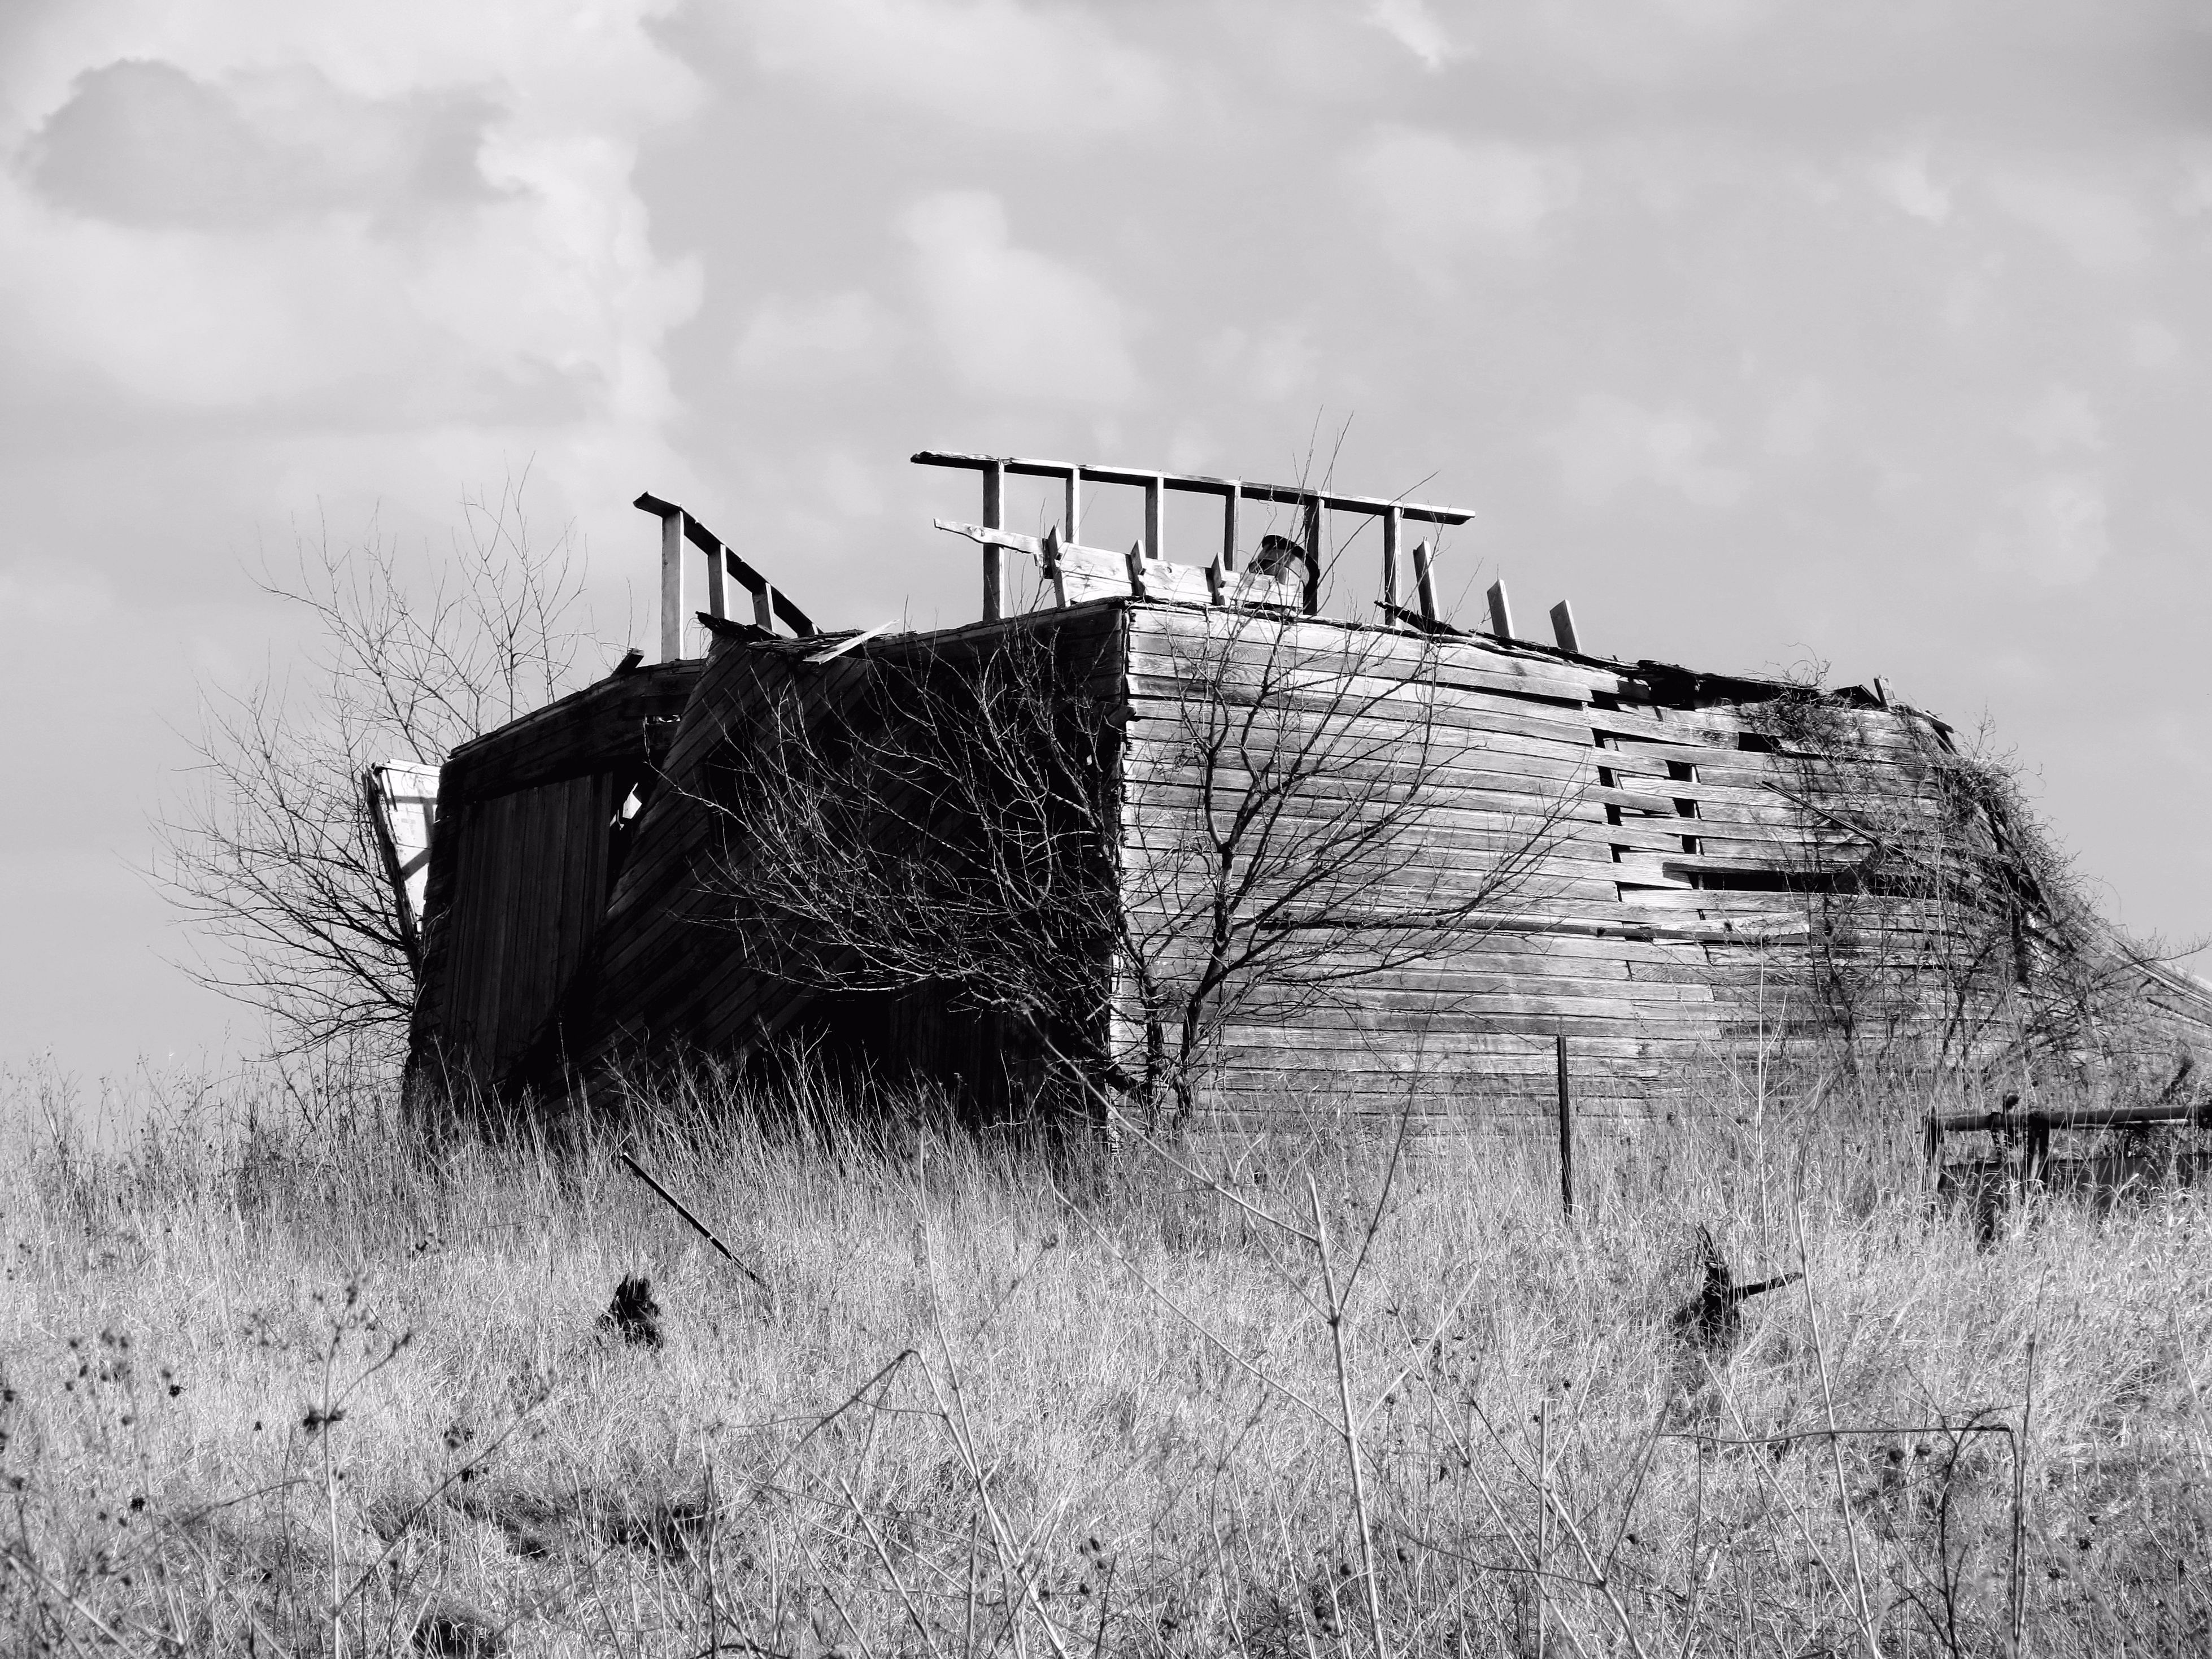
sea, black and white, architecture, structure, wood, building, old, urban, ship, vehicle, broken, abandoned, decay, ruin, monochrome, waterway, destroyed, rubble, scene, destruction, destroy, damage, debris, watercraft, collapse, shipwreck, ruined, rural area, collapsing, monochrome photography